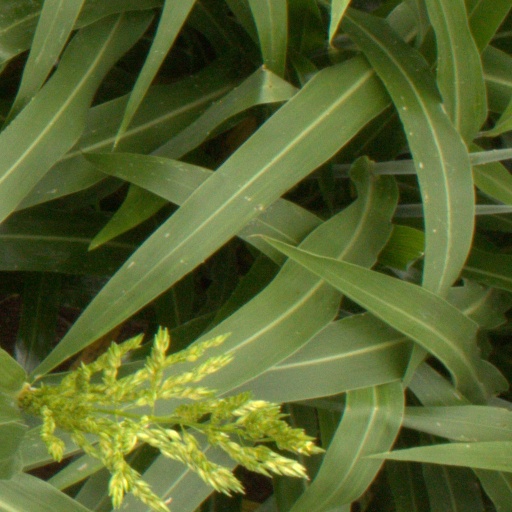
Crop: sorghum